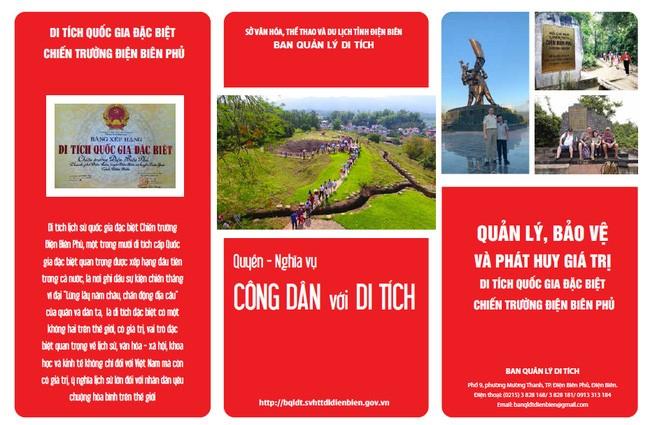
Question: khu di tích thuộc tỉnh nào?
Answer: khu di tích thuộc tỉnh điện biên